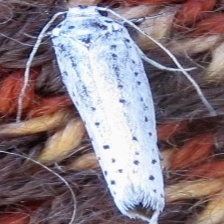
Species: BIRD CHERRY ERMINE MOTH